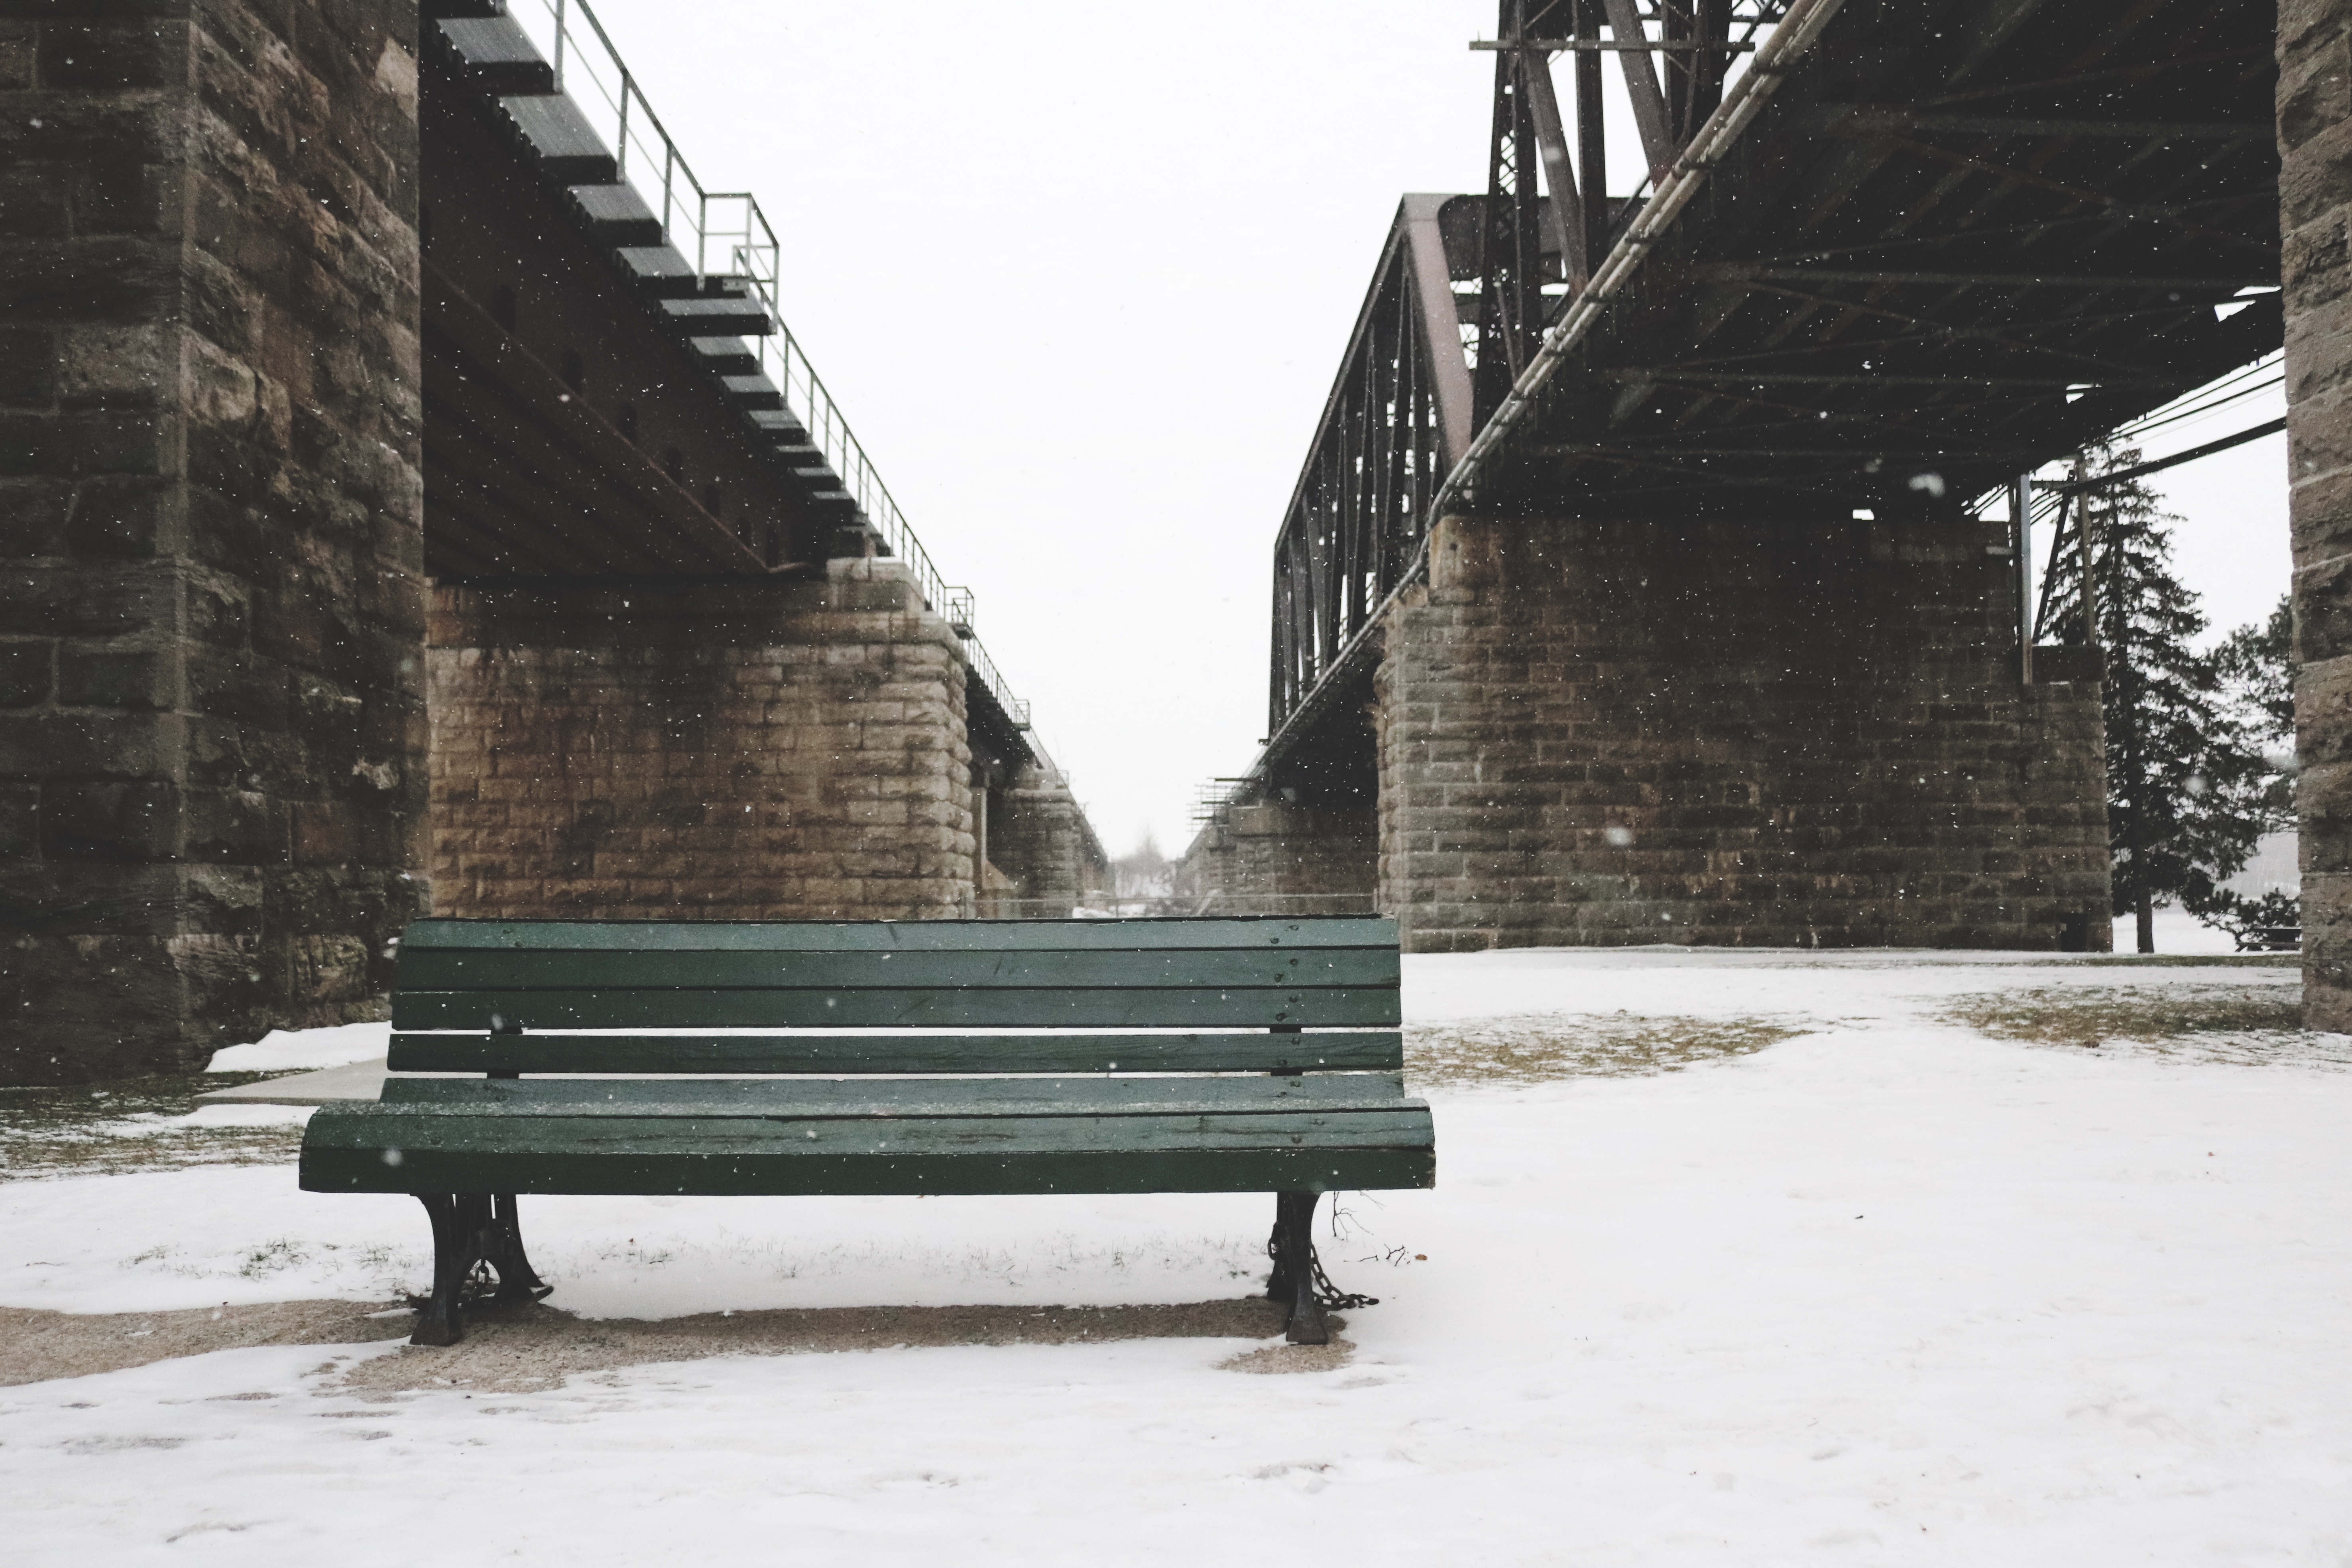
snow, cold, winter, wood, bridge, bench, weather, season, outdoors, shape